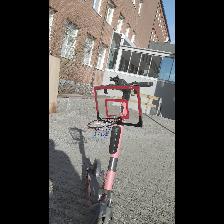
Label: NonHuman